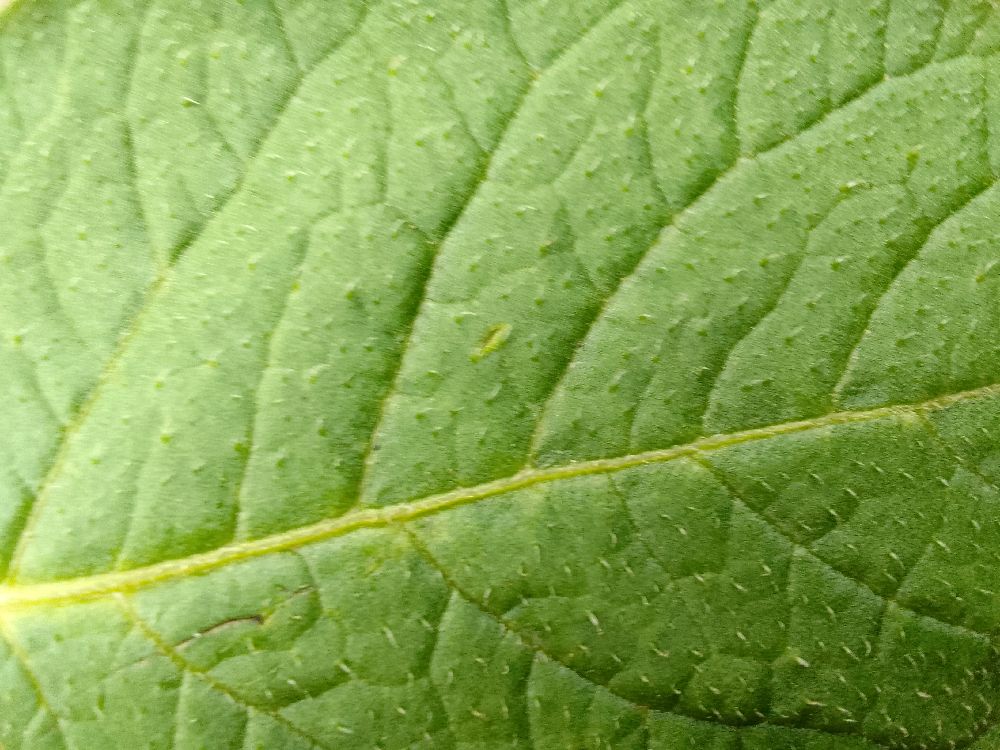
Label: Healthy